I'm Not in Love

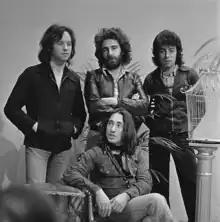
Band members of 10cc in 1974

Stewart came up with the idea for the song after his wife, to whom he had been married for eight years at that point, asked him why he did not say "I love you" more often to her. Stewart said, "I had this crazy idea in my mind that repeating those words would somehow degrade the meaning, so I told her, 'Well, if I say every day "I love you, darling, I love you, blah, blah, blah", it's not gonna mean anything eventually'. That statement led me to try to figure out another way of saying it, and the result was that I chose to say 'I'm not in love with you', while subtly giving all the reasons throughout the song why I could never let go of this relationship."